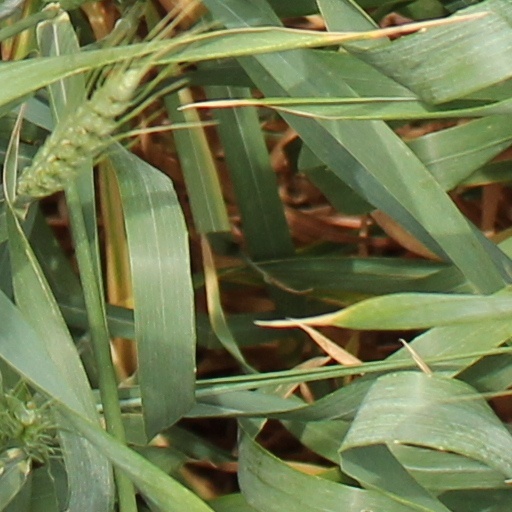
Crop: wheat